Tariq Lamptey

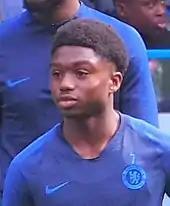
Lamptey, aged 18, playing for Chelsea in 2019

Lamptey was born in Hillingdon, Greater London. He was playing grassroots football for his local team, Larkspur Rovers, before joining the Chelsea academy at the age of eight.